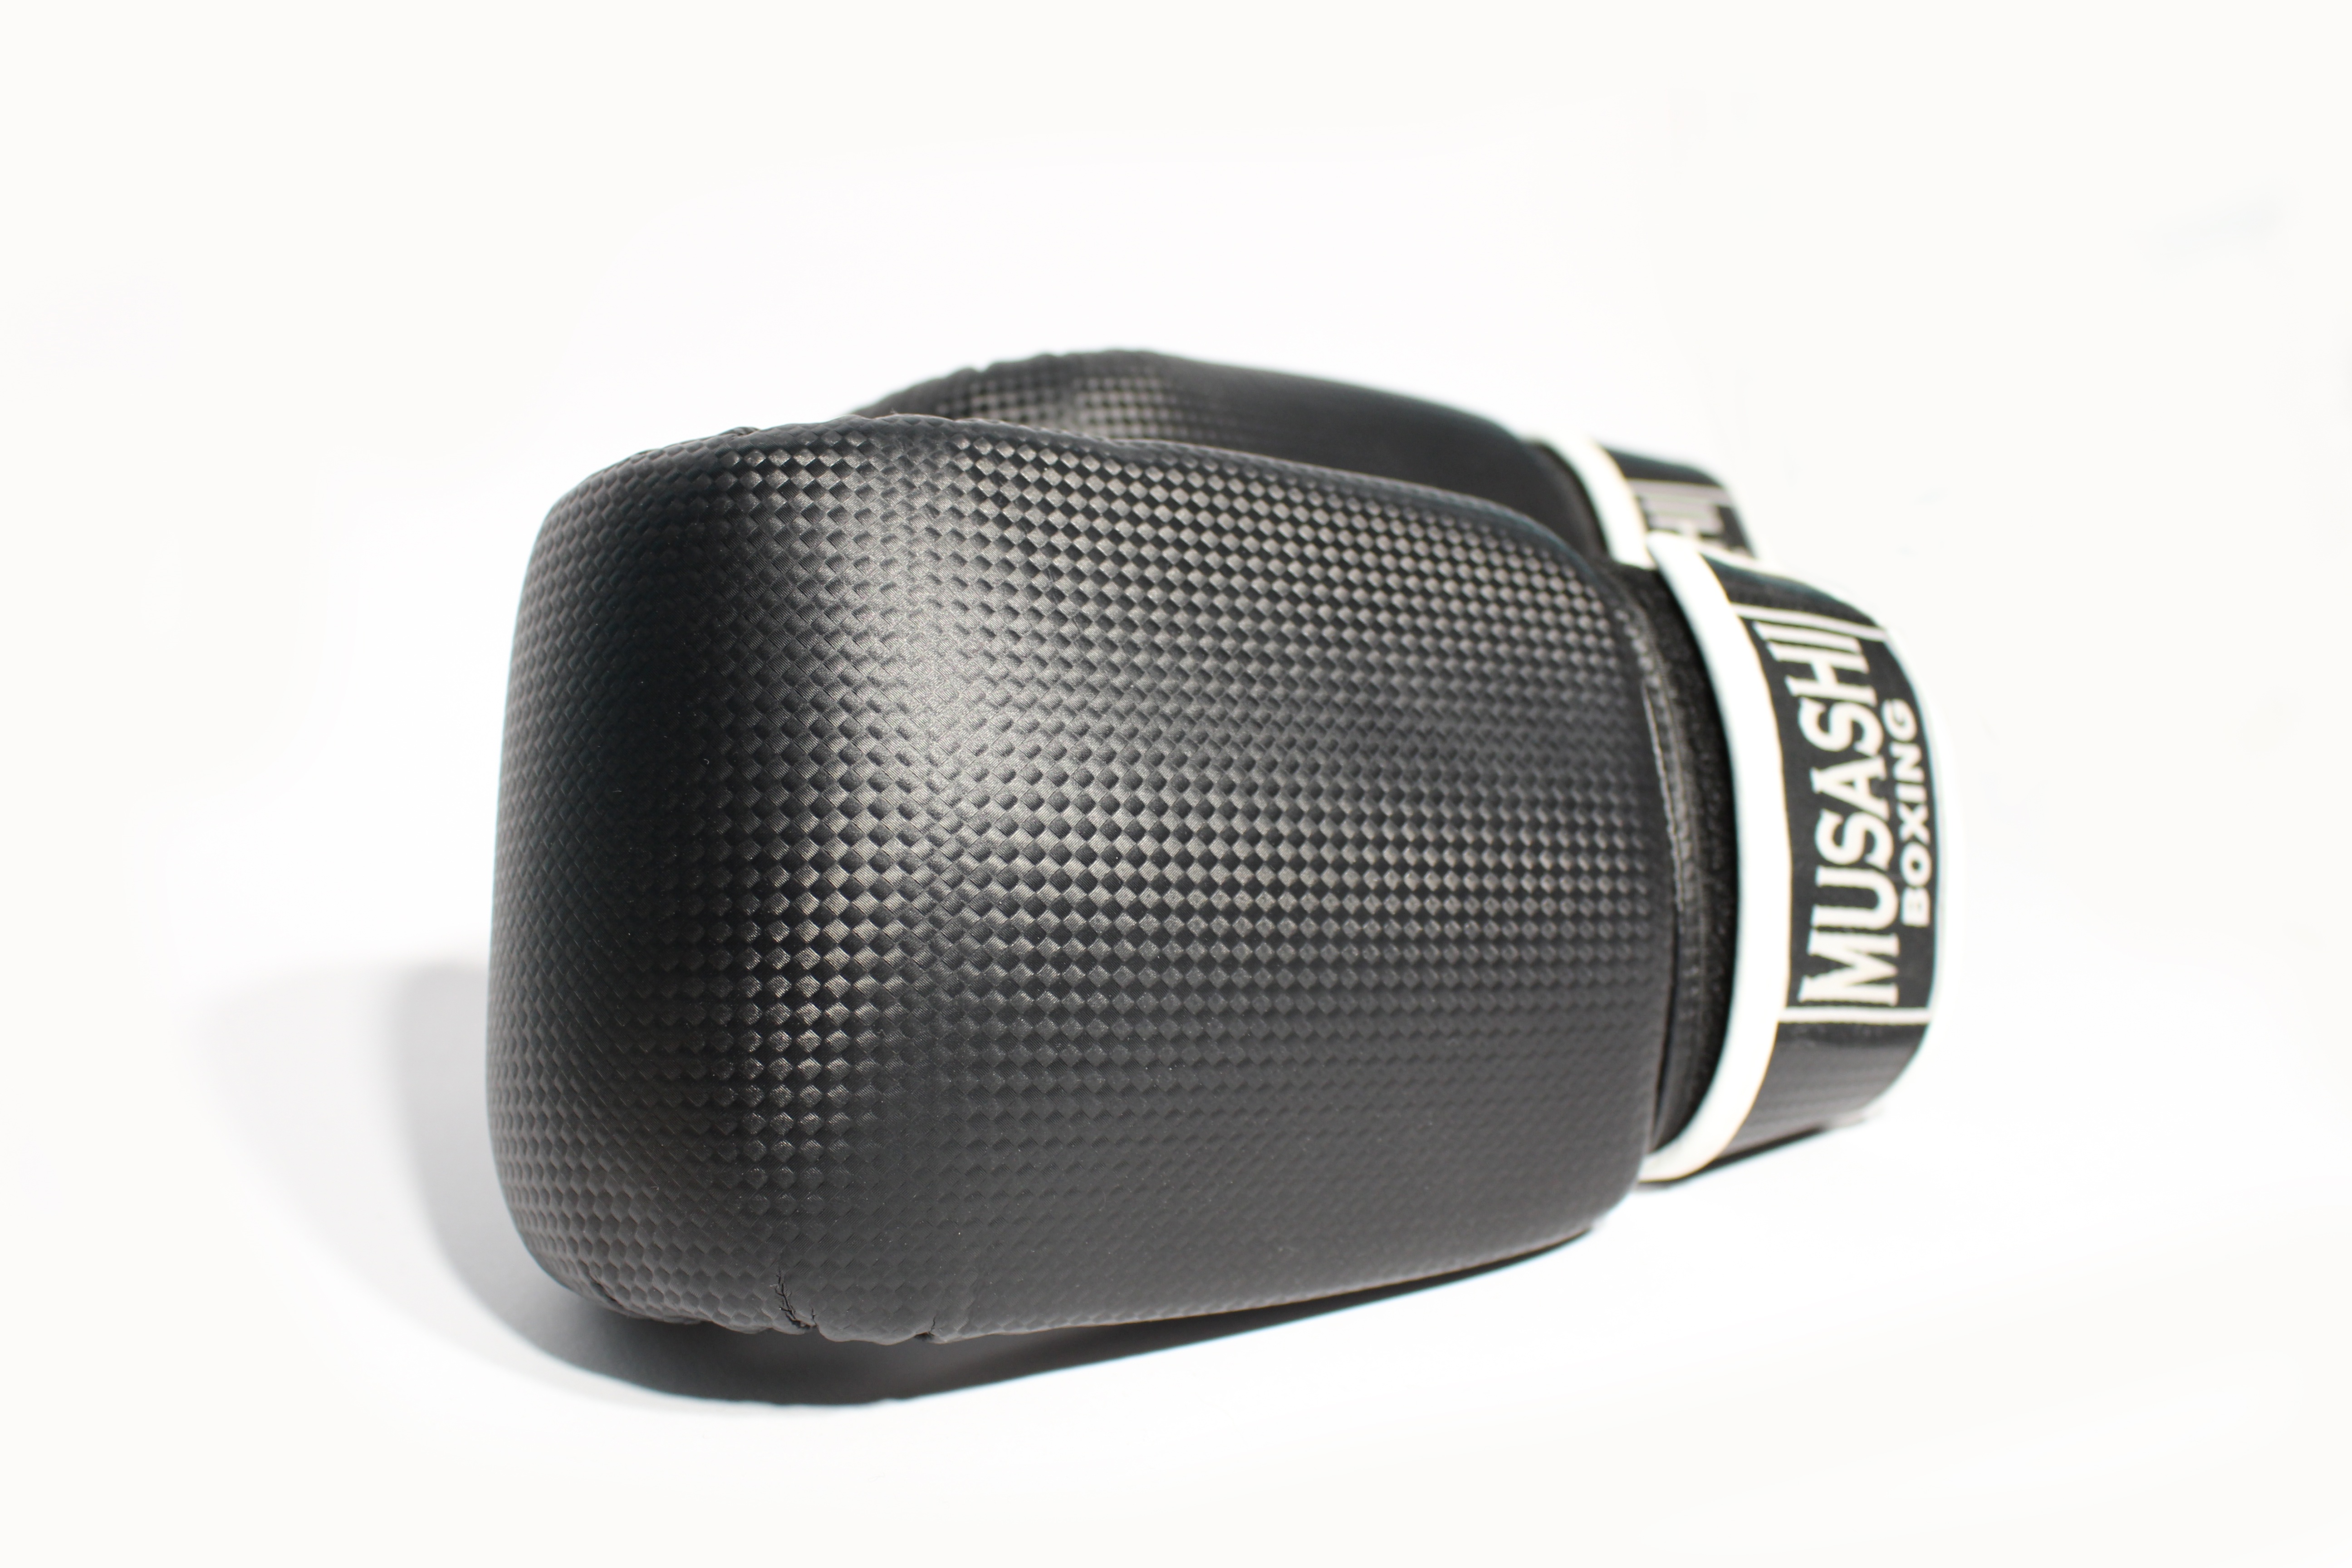
hand, technology, sport, box, arm, boxing, match, multimedia, musashi, gloves, martial arts, audio equipment, boxing gloves